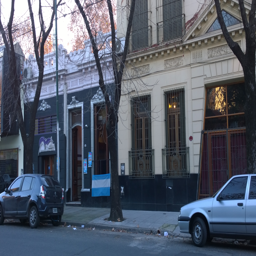
typical houses in the district , near our hotel